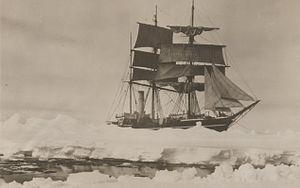
Le Terra Nova est le navire avec lequel Robert Falcon Scott mena son expédition en Antarctique entre 1910 et 1913. Le navire, construit à Dundee en Écosse en 1884, coula le 13 septembre 1943 au Groenland.